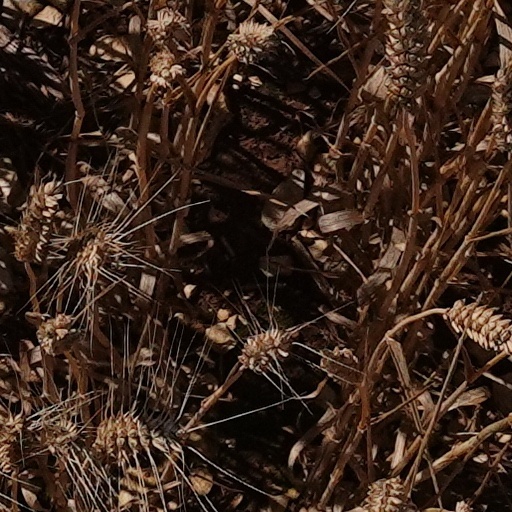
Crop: wheat